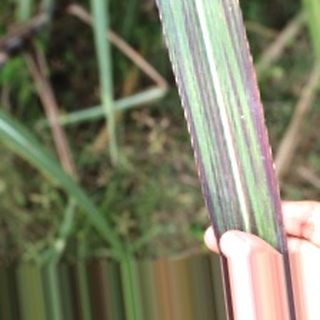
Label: sugarcane_bacterial_blight